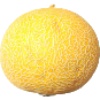
Label: Cantaloupe 1